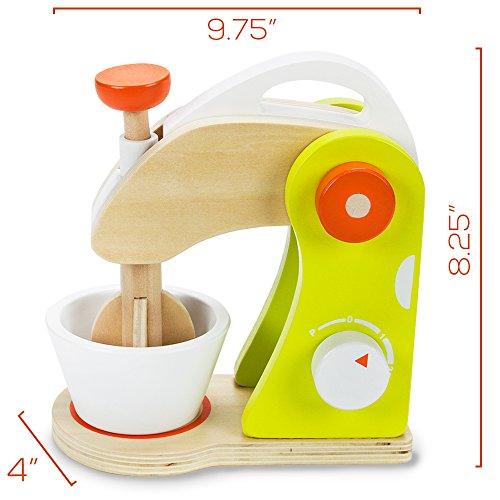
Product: Wood Eats! Marvelous Mixer Playset with Sugar, Milk, Flour and Egg
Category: Toys & Games | Dress Up & Pretend Play | Pretend Play | Kitchen Toys | Kitchen Playsets
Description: Combine with other wooden food for imagination-boosting creative role-play.
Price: $19.73
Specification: ProductDimensions:9.8x8.2x4inches|ItemWeight:2pounds|ShippingWeight:2.25pounds(Viewshippingratesandpolicies)|DomesticShipping:ItemcanbeshippedwithinU.S.|InternationalShipping:ThisitemcanbeshippedtoselectcountriesoutsideoftheU.S.LearnMore|ASIN:B01LZHLI7I|Itemmodelnumber:TEAT-013|Manufacturerrecommendedage:3-10months